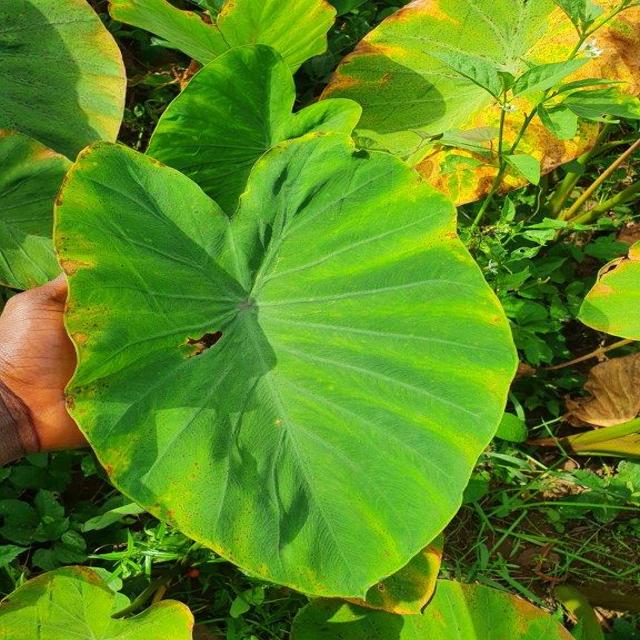
Label: Early_Blight